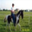
Label: horse